Azerbaijan People's Government

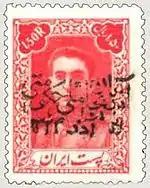
A Overprinted Iranian stamp with the portrait of Mohammad Reza Shah issued under the name of "National Government of Azerbaijan".

At the same time, the US was steadily increasing its military assistance to the Iranian government. Under pressure by the Western powers, the Soviet Union revoked its support of the newly created state and the Iranian military succeeded in re-establishing Iranian rule in November 1946. According to Tadeusz Swietochowski: